Gemini 10

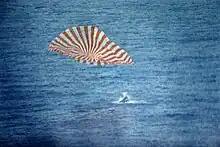
Splashdown of Gemini 10.

The last day of the mission was short and retrofire came at 70 hours and 10 minutes into the mission. They landed only away from the intended landing site and were recovered by .